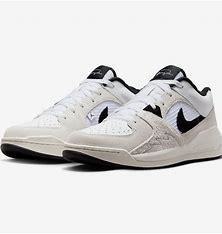
Brand: Jordan
Model: Stadium 90